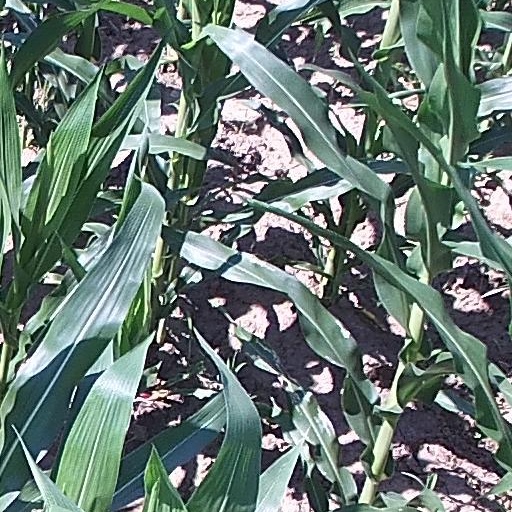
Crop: maize; corn